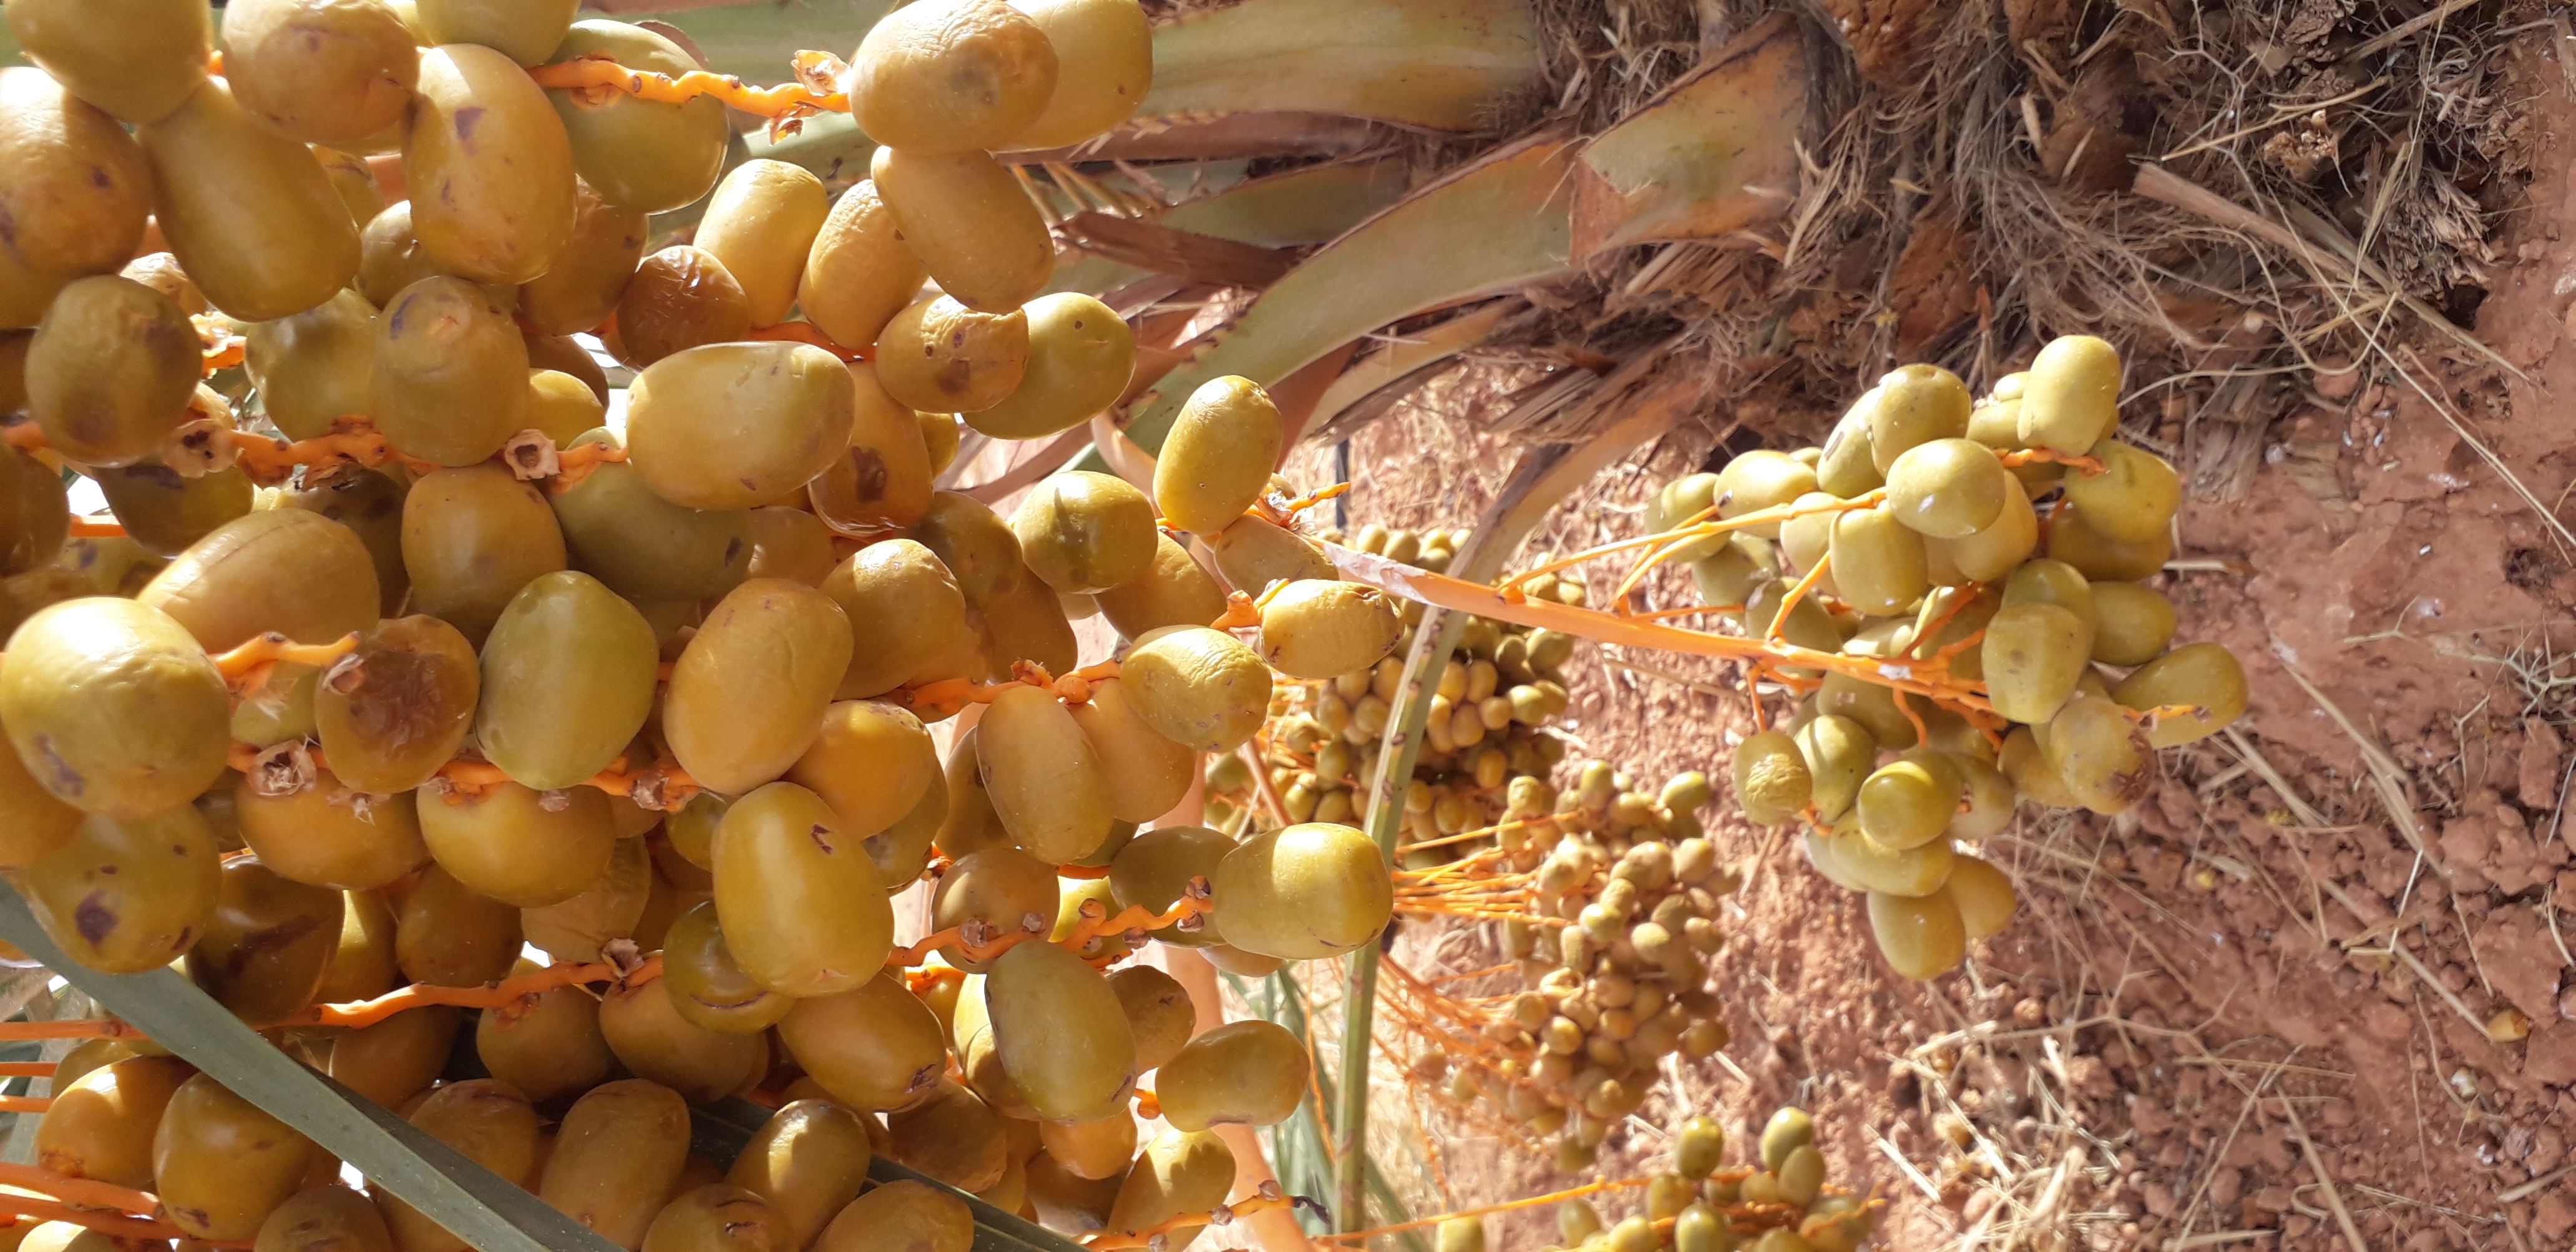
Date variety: Boufagous